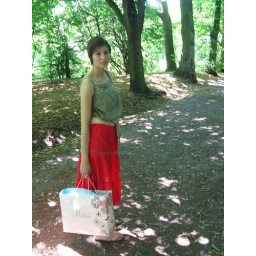
Sad girl in the forest